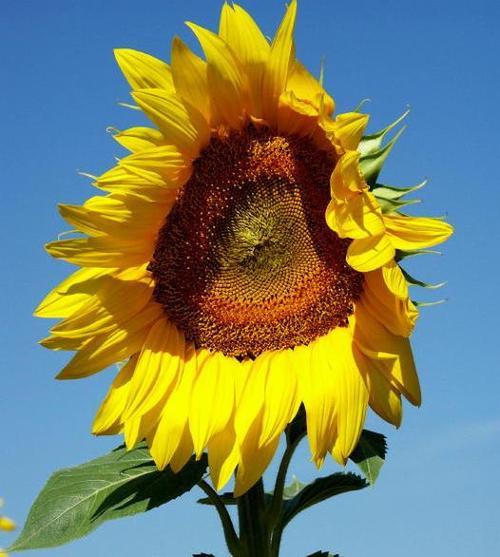
Flower: Sunflower